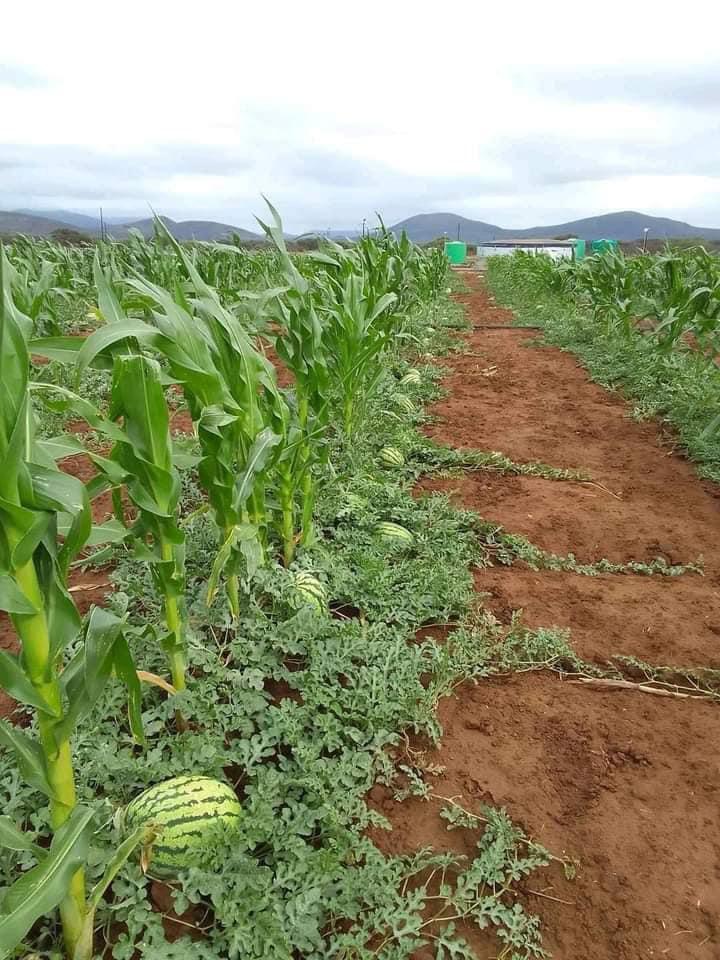
Shamba kubwa lililo limwa, lenye pande mbili, ambalo lina mimea mirefu ambayo ni mahindi, na mimea inayo enea chini ambayo ni matikiti maji, kunanjia ya udongo katikati ya hiyo mimea, hii inaakisi eneo la kilimo ikiwa ni ishara za harakati za mkulima shambani.